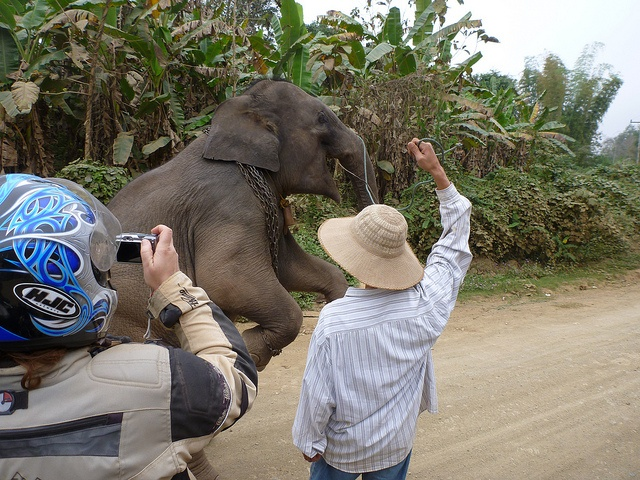
An animal tamer is training an elephant in the wild.
A person wearing a straw hat standing next to a baby elephant.
a man is making an elephant stand up
Motorcycle person is taking a picture of a man controlling an elephant.
A man raising his hand at an elephant on its hind legs.